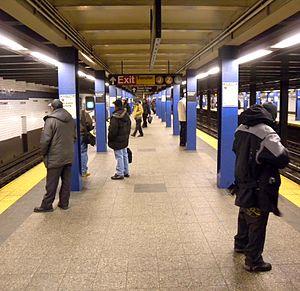
La A Eighth Avenue Express est une ligne du métro de New York. Sa couleur est le bleu étant donné qu'elle circule sur l'IND Eighth Avenue Line sur la majorité de son tracé à Manhattan. Elle est issue du réseau de l'ancien Independent Subway System et rattachée à la Division B.